Emirate of Trarza

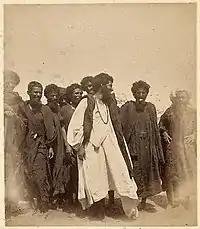

The Arab conquests had resulted in a society divided according to ethnicity and caste. The "warrior" lineages or clans, the Hassane, supposed descendants of the Beni Hassan Arab conquerors (cf. Oulad Delim) maintained supremacy and comprised the aristocratic upper ranks. Below them were ranked the "scholarly" or "clerical" lineages, who preserved and taught Islam. These were called "marabout" (by the French) or "zawiya" tribes (cf. Oulad Tidrarine). The zawiya tribes were protected by Hassane overlords in exchange for their religious services and payment of the "horma," a tributary tax of cattle or goods. While the zawiya were exploited in a sense, the relationship was often more or less symbiotic. Under both these groups, but still part of the Western Sahara society, were the "znaga" tribes, people who worked in lower caste occupations, such as fishermen (cf. Imraguen), as well as peripheral semi-tribal groups working in the same fields (among them the "professional" castes, "mallemin" and "igawen"). All these groups were considered to be among the "bidan", or Arab whites.